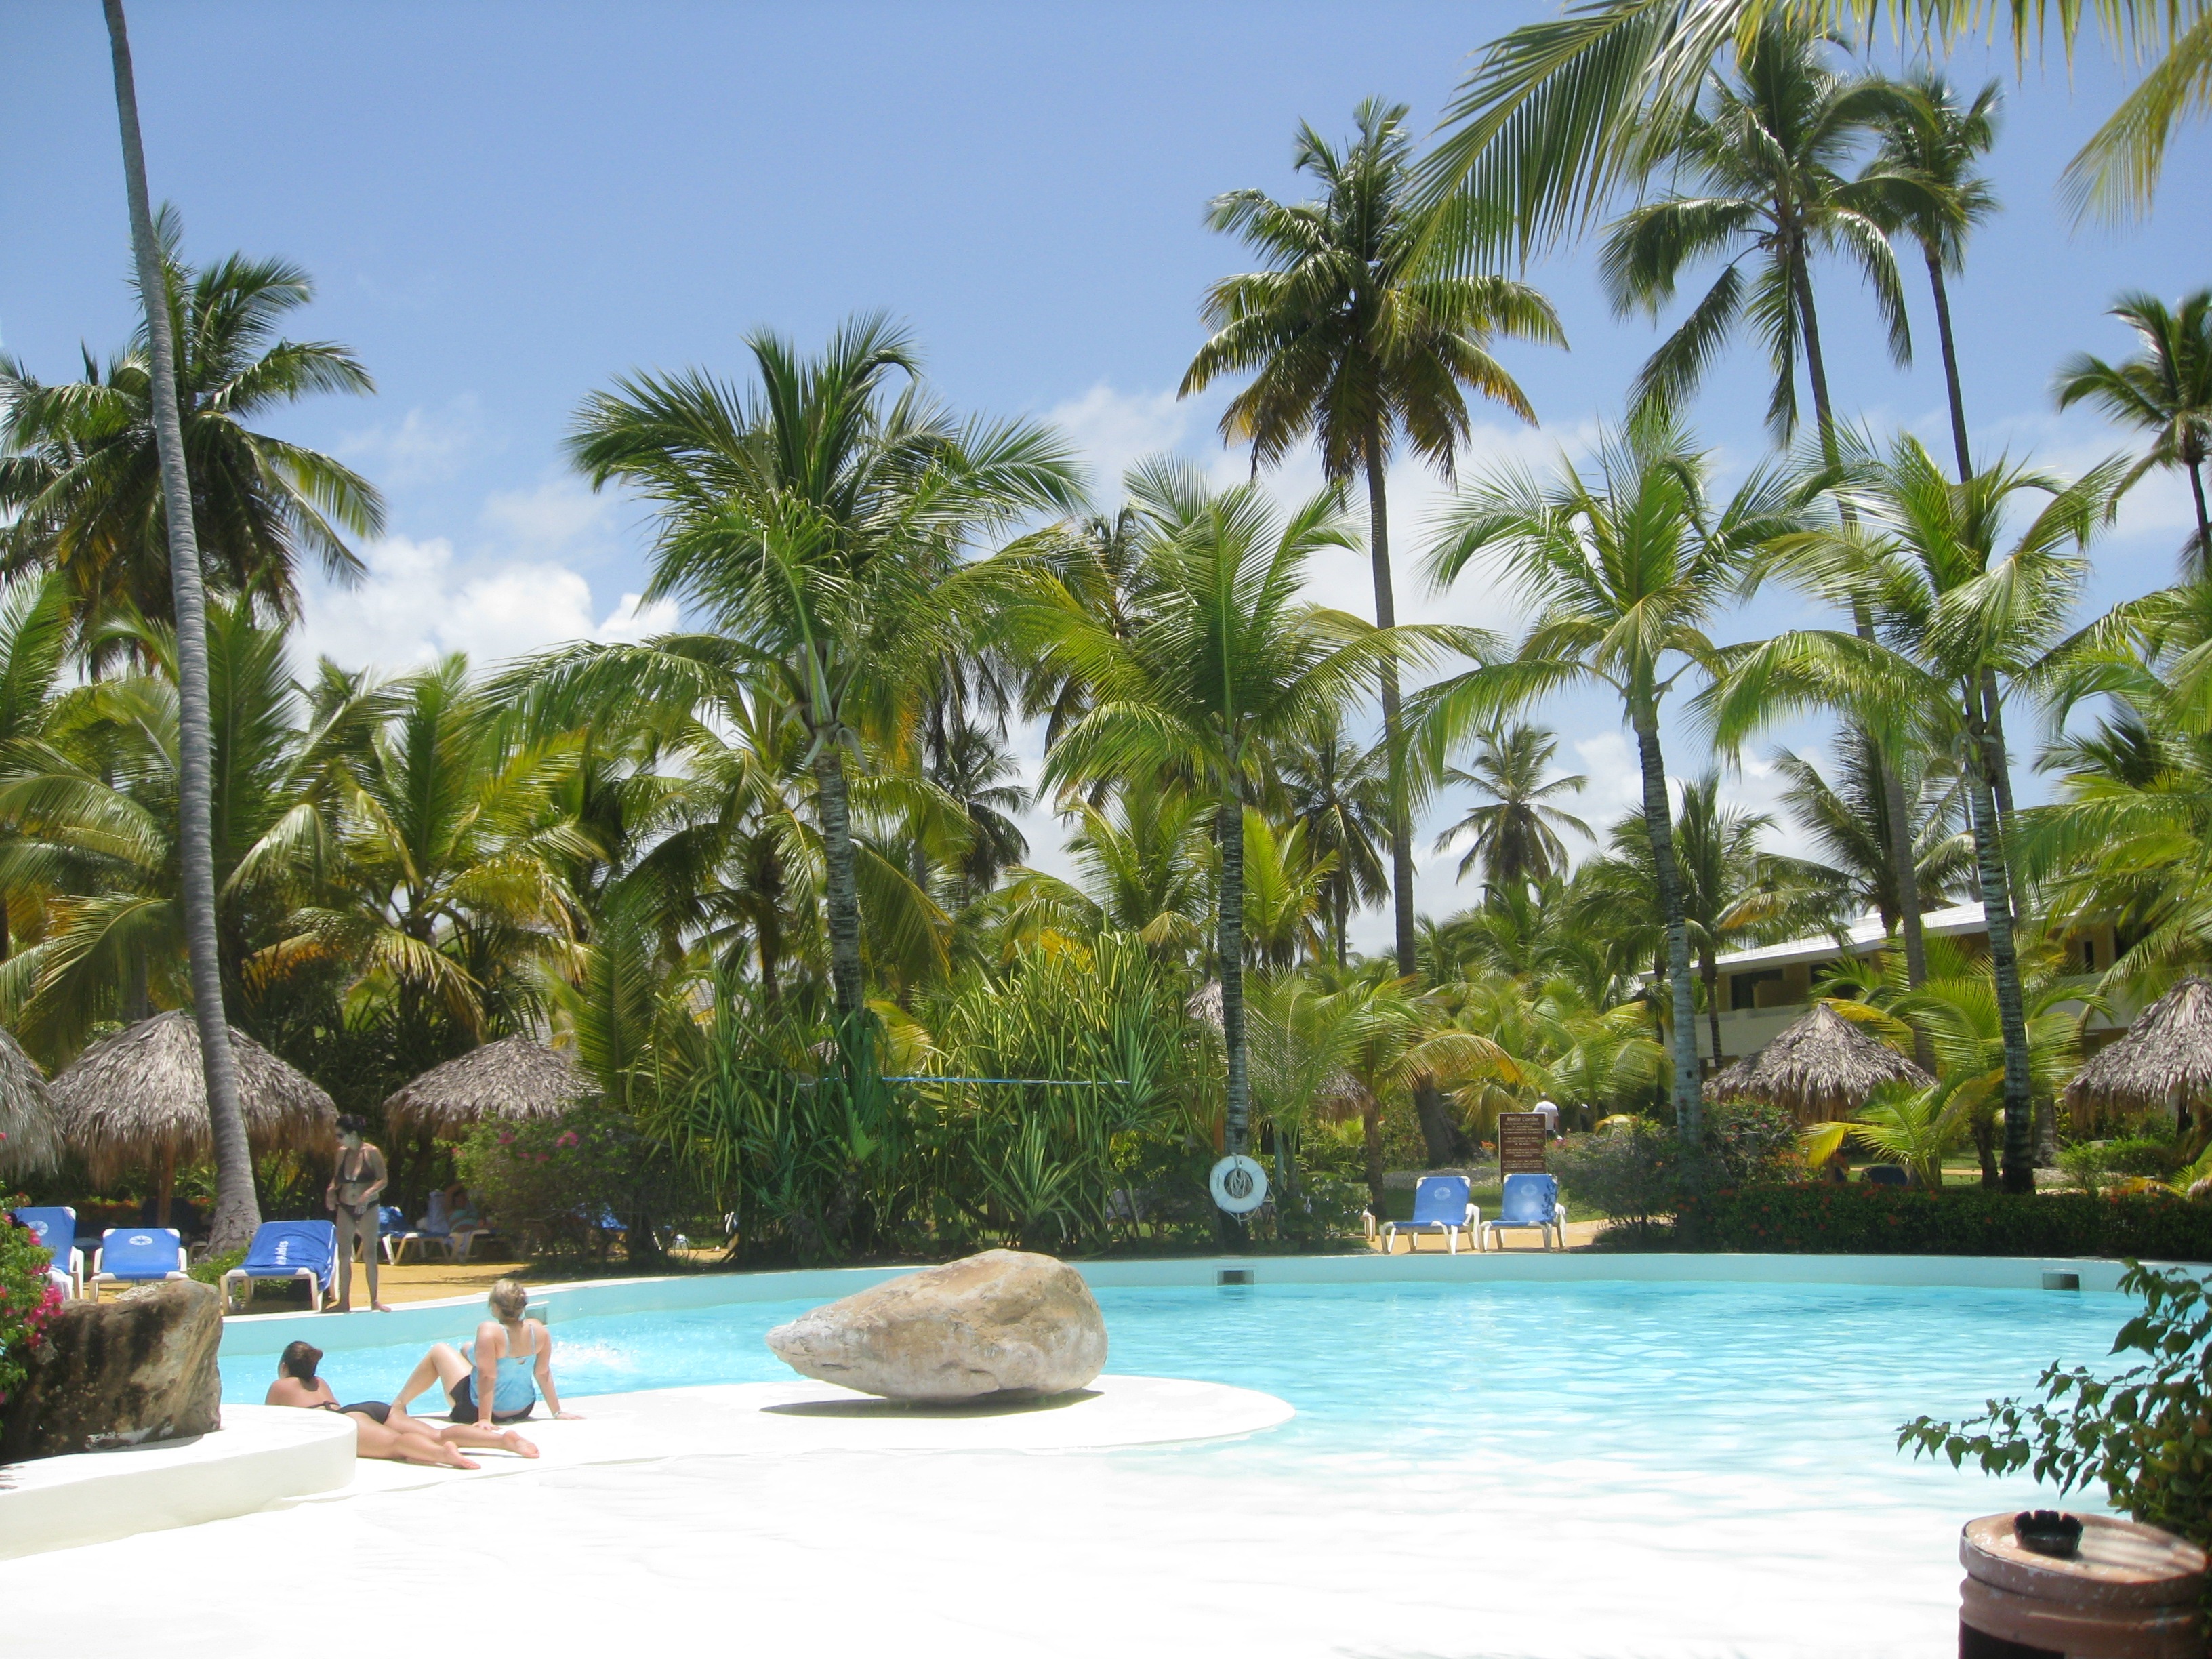
beach, sun, villa, summer, vacation, travel, swimming pool, tropical, holiday, lagoon, bay, island, tourism, leisure, resort, poolside, caribbean, punta cana, dominican republic, tropics, arecales, resort town